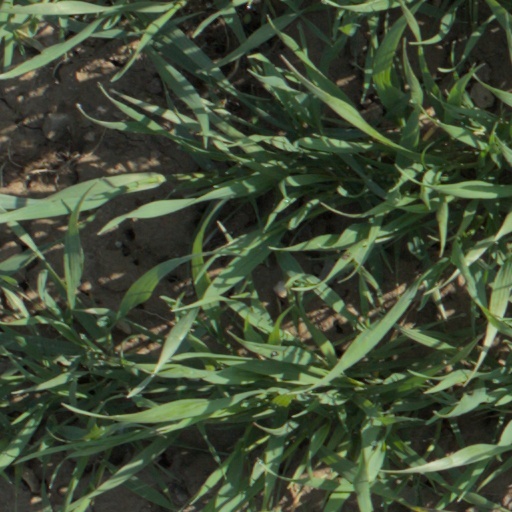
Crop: wheat